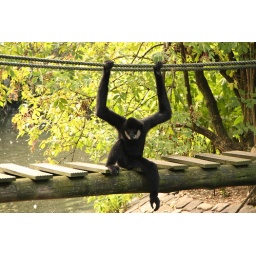
Monkey sitting on a little bridge in Artis Zoo